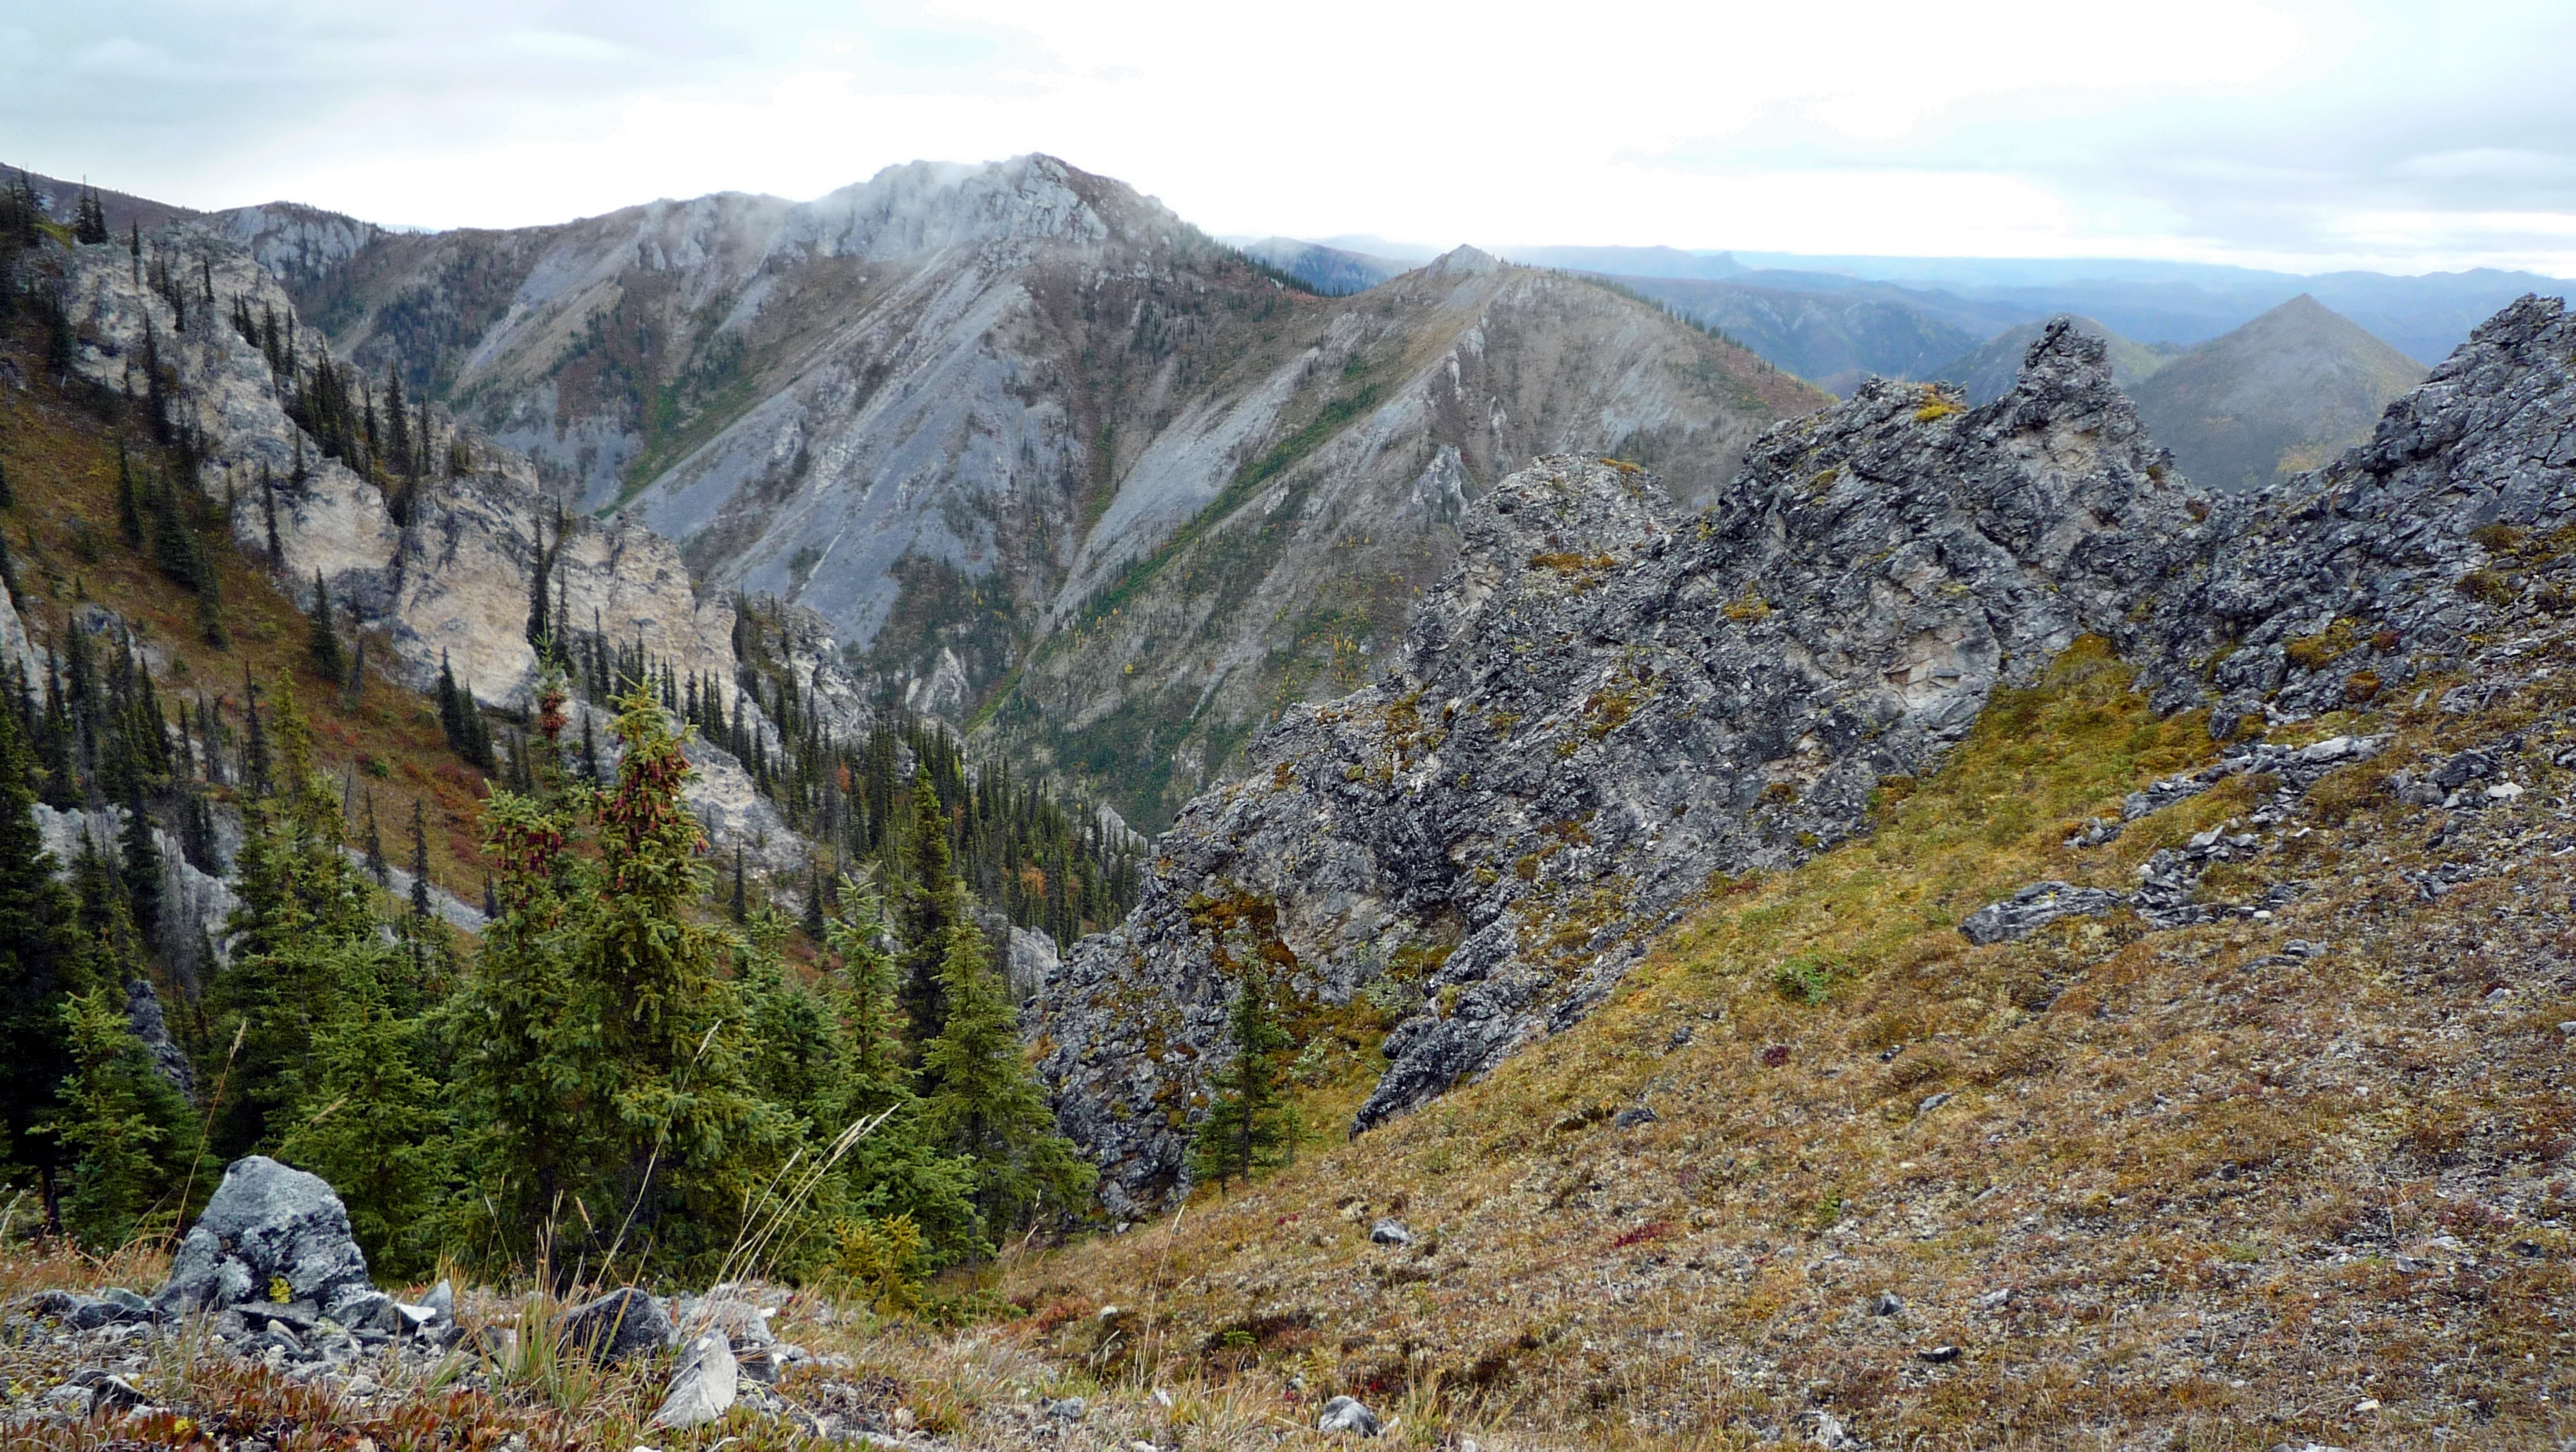
landscape, nature, wilderness, walking, mountain, sky, trail, countryside, adventure, valley, mountain range, scenic, gorge, ridge, summit, trees, outside, clouds, geology, mountains, alps, backpacking, ravine, plateau, fell, cirque, alaska, moraine, landform, mountain pass, mountainous landforms, geological phenomenon, squall mountain